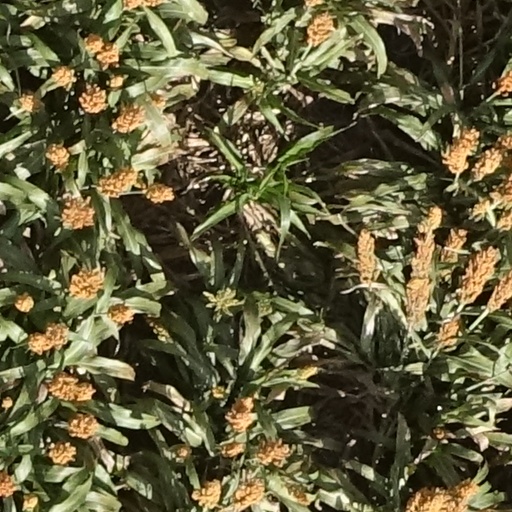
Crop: sorghum